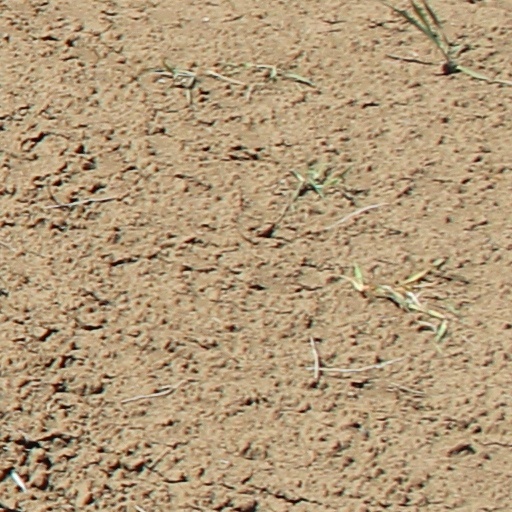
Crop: wheat